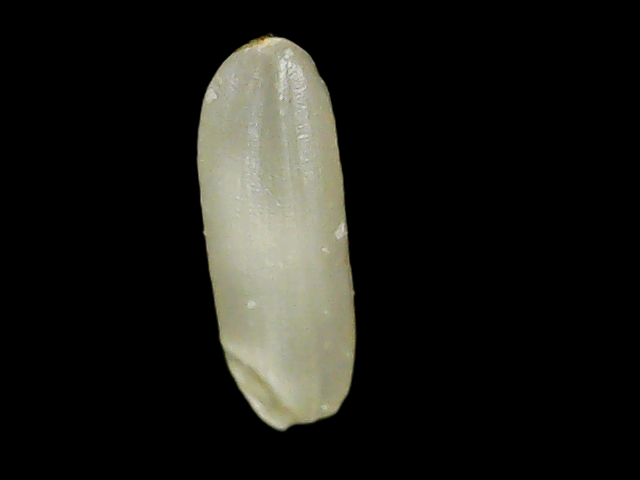
Rice variety: Binadhan24